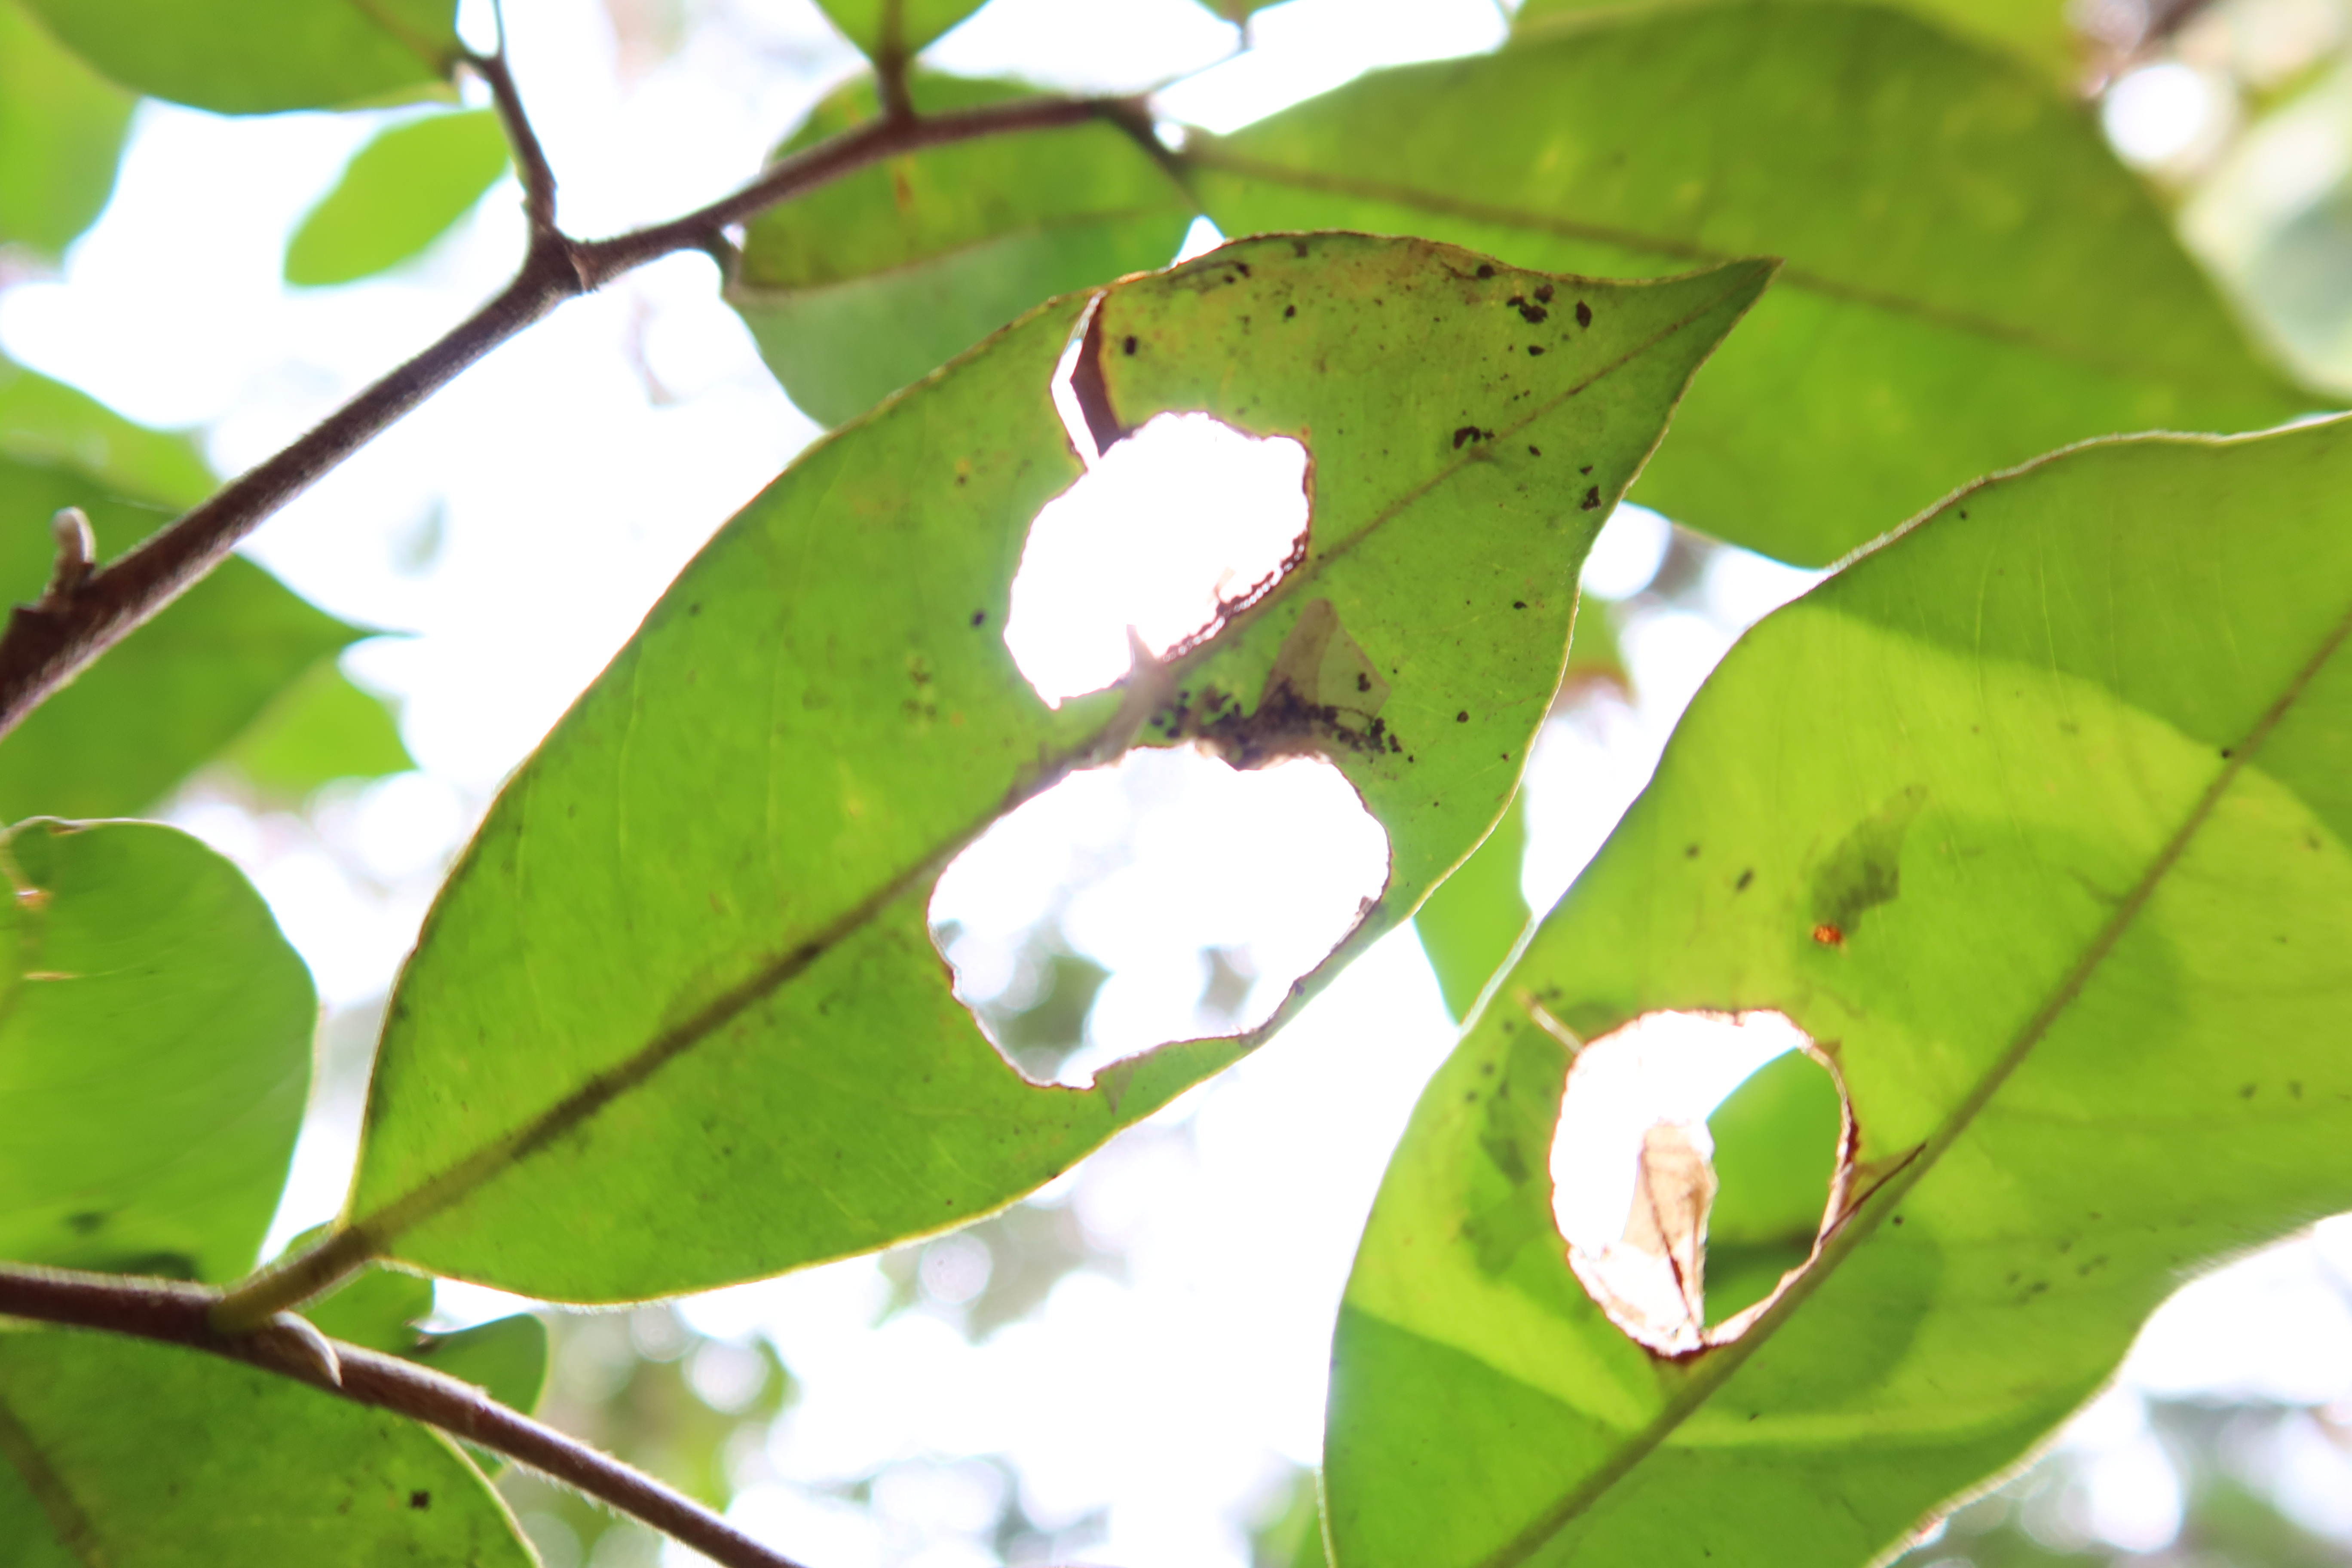
Label: Brown clumps